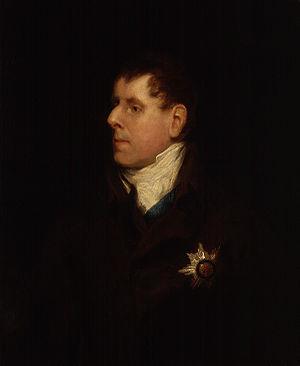
La circonscription de Newcastle-under-Lyme est une circonscription situé dans le Staffordshire et représenté dans la Chambre des Communes du Parlement britannique.
George Granville Leveson-Gower, 1ᵉʳ duc de Sutherland KG, PC, connu comme vicomte de Trentham de 1758 à 1786, comme comte Gower de 1786 à 1803, et marquis de Stafford de 1803 à 1833, était un homme politique et diplomate anglais, propriétaire et mécène des arts. Il était l'homme le plus riche de Grande-Bretagne au cours de la dernière partie de sa vie. Il reste un personnage controversé pour son rôle dans la Highland Clearances.